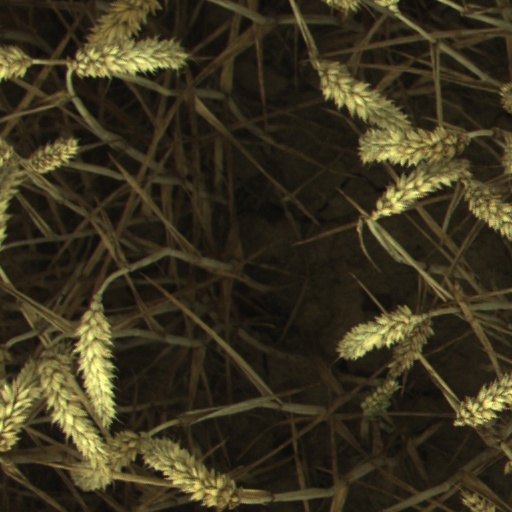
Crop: wheat